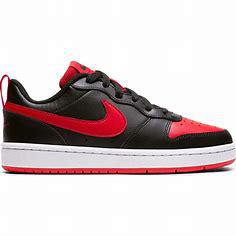
Brand: Nike
Model: Court